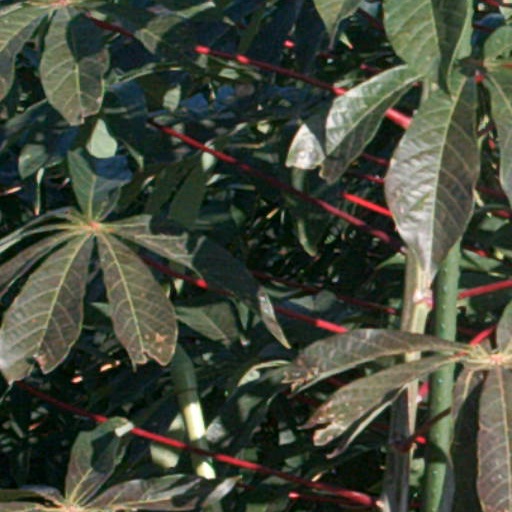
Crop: cassava